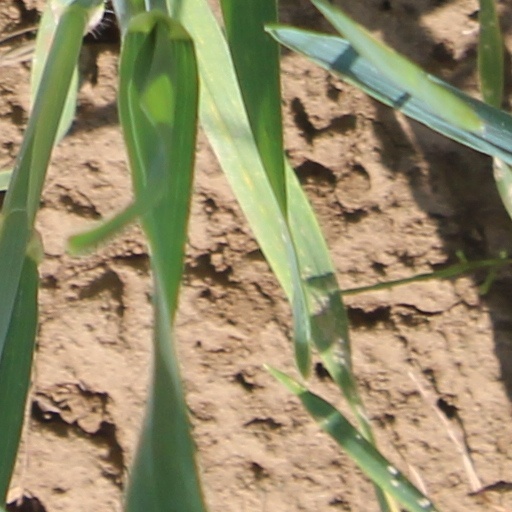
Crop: wheat